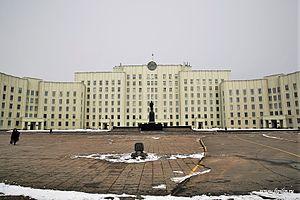
Mahiliow ou Moguilev est une ville de Biélorussie et la capitale administrative de la voblast de Mahiliow ou oblast de Moguilev. Sa population s'élevait à 380 440 habitants en 2017, ce qui en fait la troisième plus grande ville de Biélorussie.
Iossif Grigorievitch Langbard, ou Josef Langbard était un architecte soviétique biélorusse et artiste émérite de la République socialiste soviétique de Biélorussie.